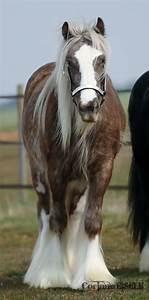
horse